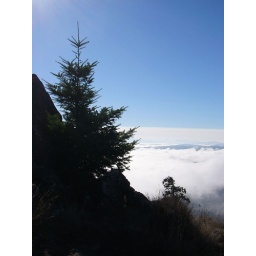
The sky is always blue in Oregon,